Portslade Town Hall

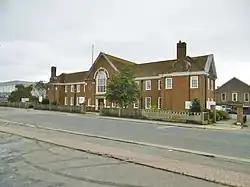
Portslade Town Hall

Portslade Town Hall, formerly the Ronuk Hall and Welfare Institute, is a municipal building in Victoria Road in Portslade, East Sussex, England. The structure, which was the meeting place of Portslade Urban District Council Council, is a locally-listed building.